University of Sunderland

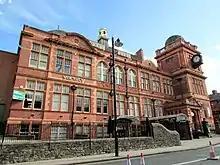
The original Technical College was topped by an observatory used for navigational studies.

The university's modern roots can be traced back to 1901, when Sunderland Technical College was established as a municipal training college. It was the first to offer sandwich courses. It began with four departments: Chemistry, Mechanical & Civil Engineering, Physics & Electrical Engineering and Commerce & Languages. Part-time lecturers taught other subjects, ranging from Latin to navigation. 671 students enrolled in the first year; it was more than three times the number expected.